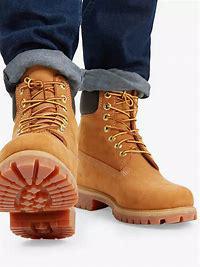
Brand: Timberland
Model: 6